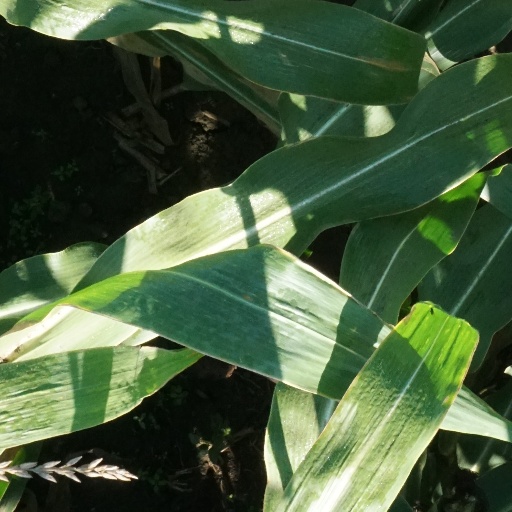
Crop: maize; corn